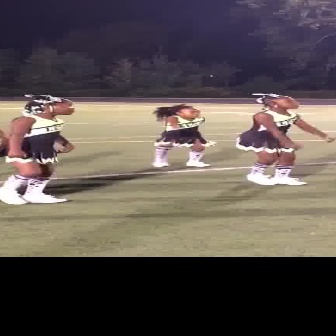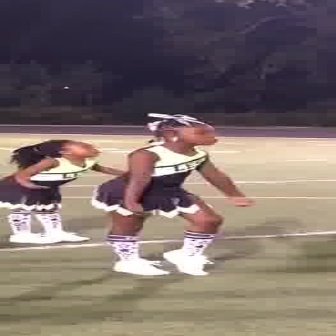
  Please identify the target specified by the bounding box [235,93,327,185] in the first image and locate it in the second image. Return the coordinates in [x_min,y_min,x_max,y_max] format.
Answer: [89,117,247,275]